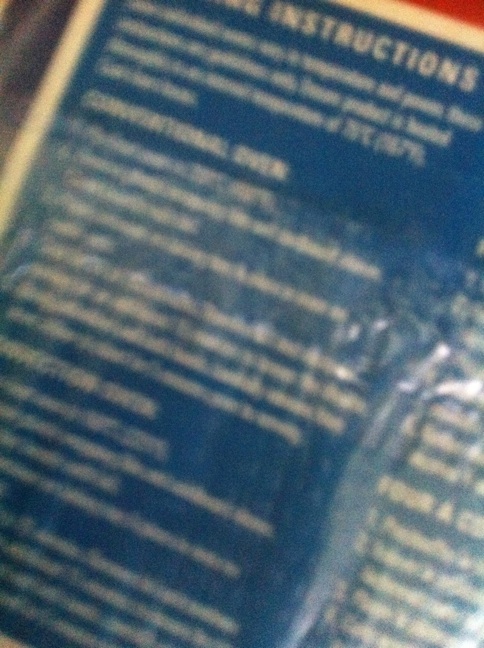Question: Okay, I wish there was an easier way to do this, but if you can even see the brand name of the lasagna that would probably help out a little bit anyway.
Answer: unanswerable